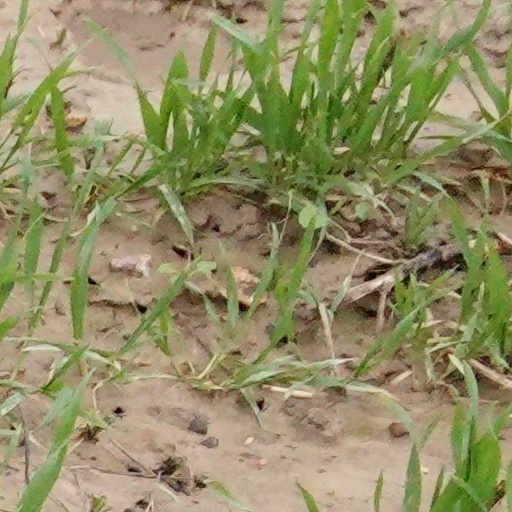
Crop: wheat